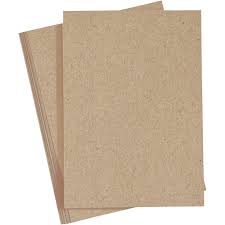
Label: cardboard